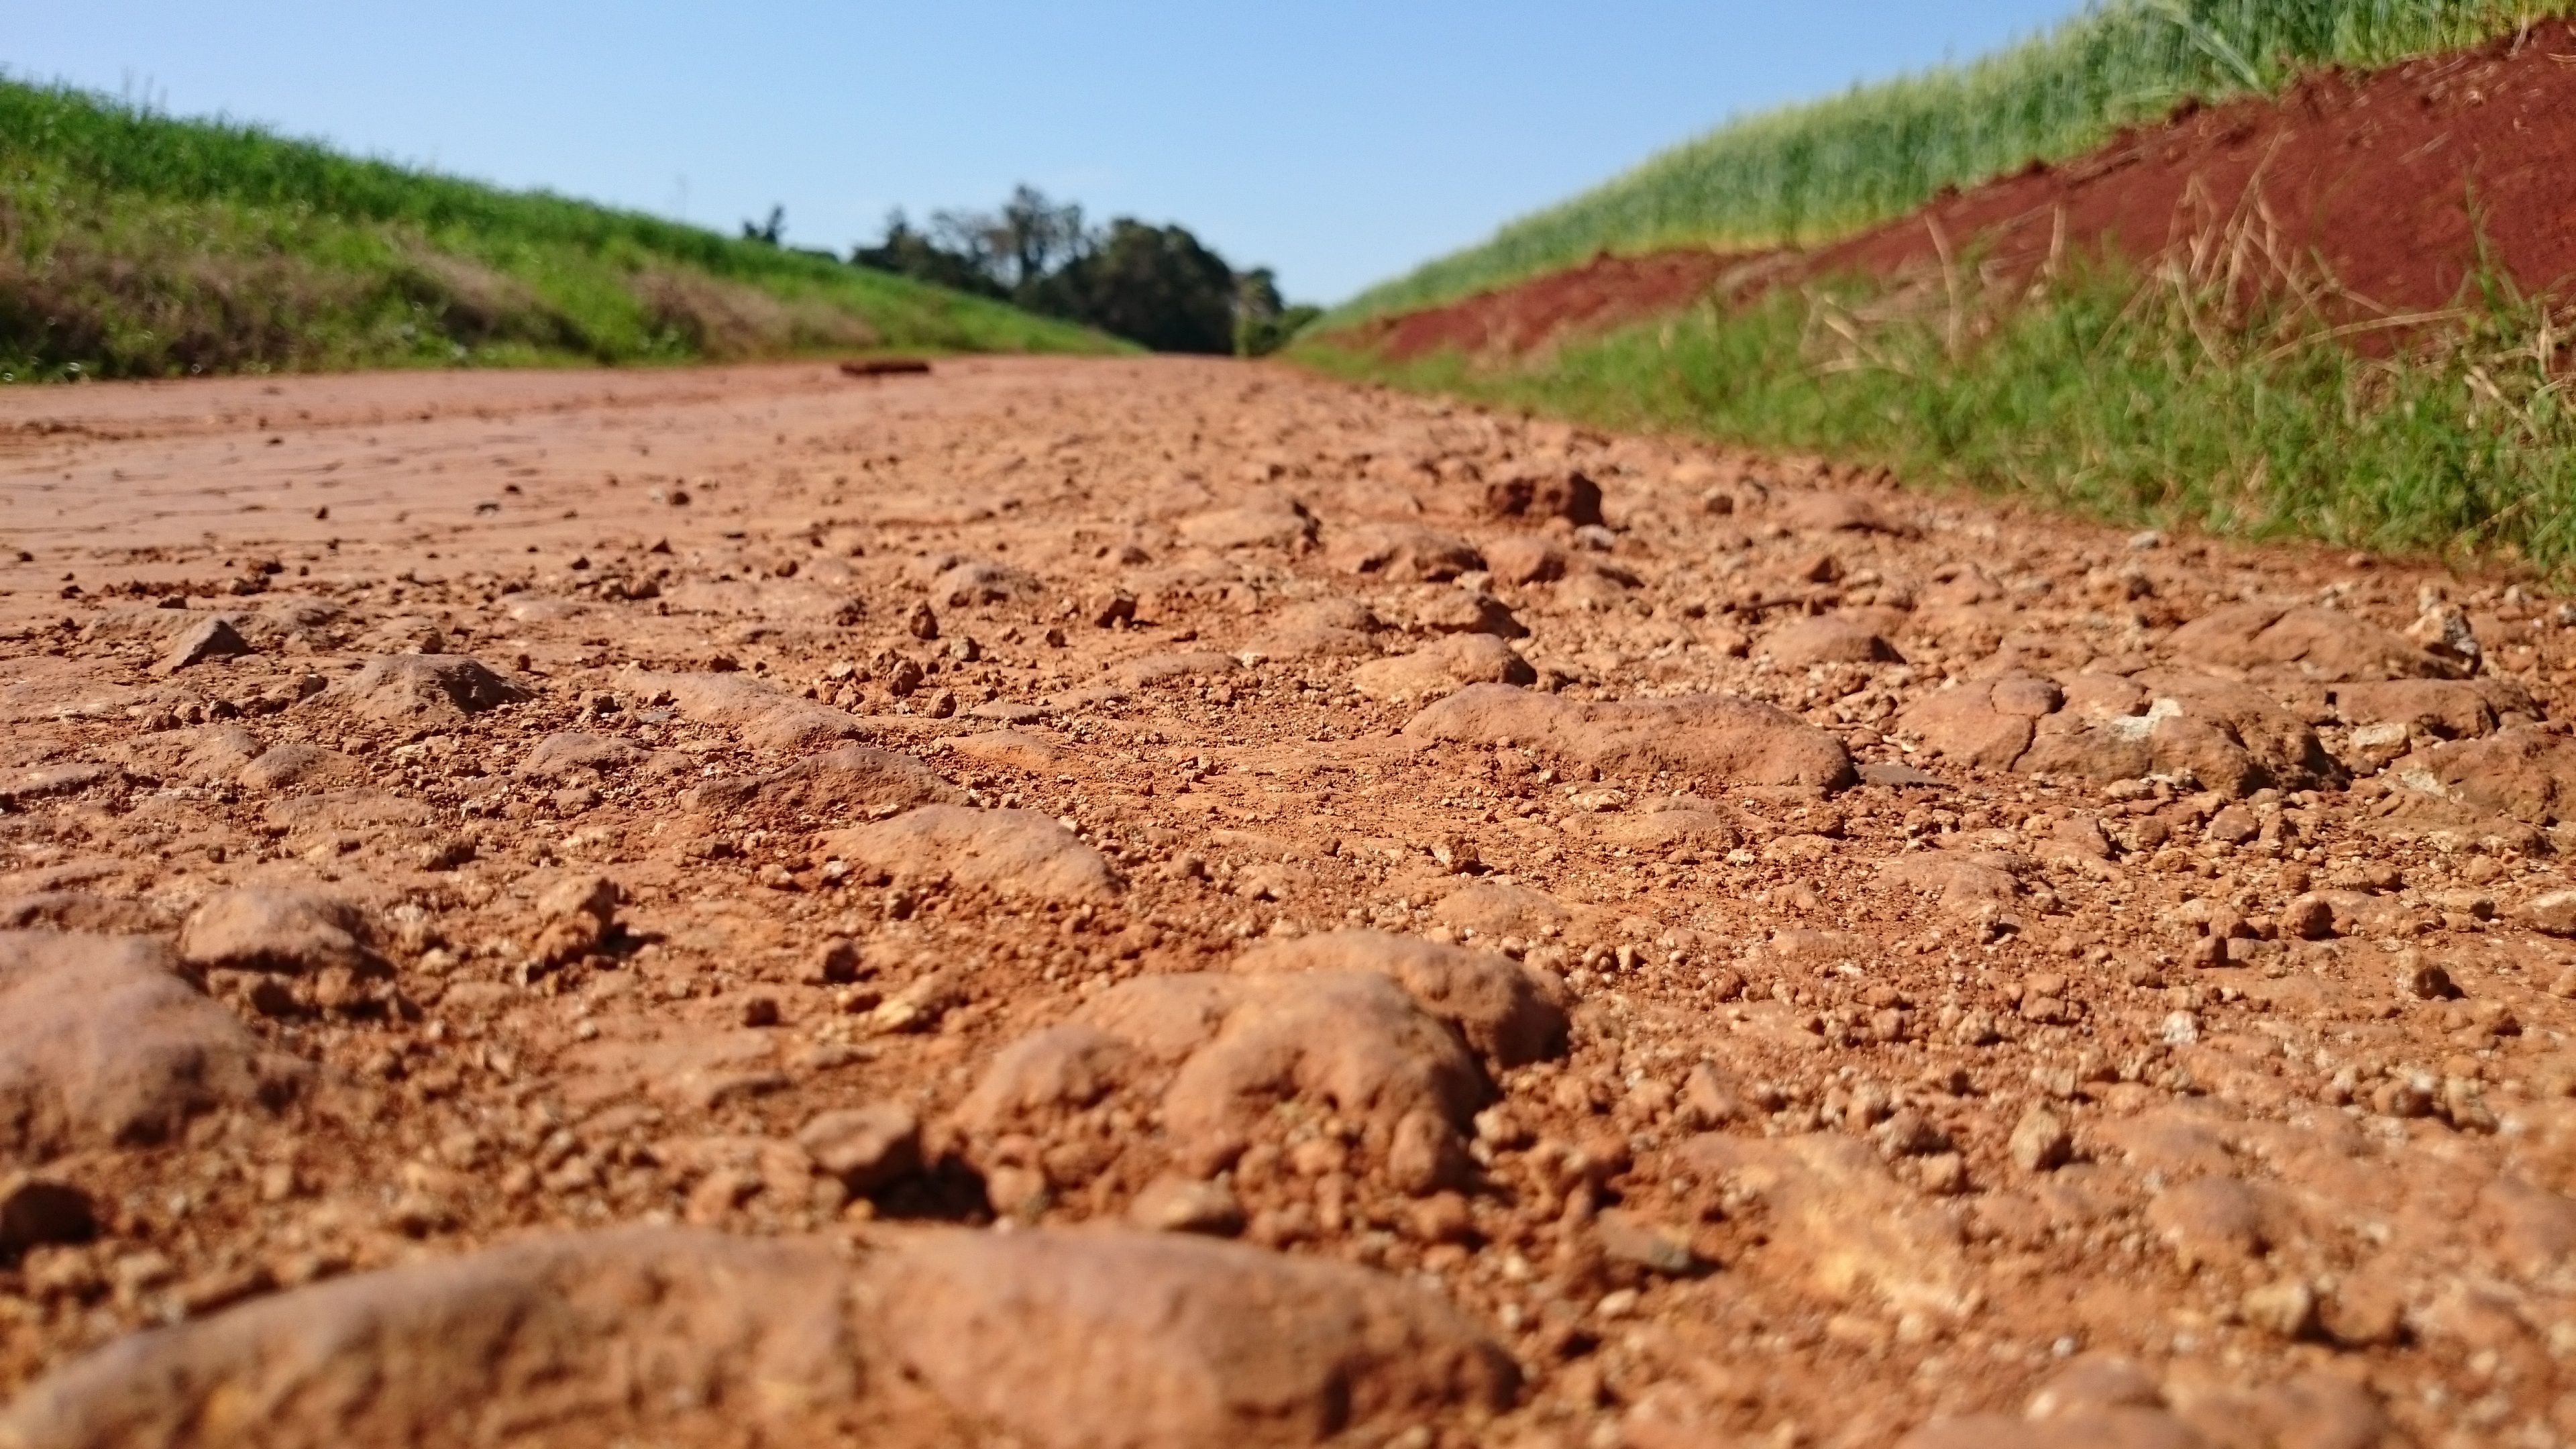
field, soil, agriculture, geology, wadi, drought, grass family, geological phenomenon